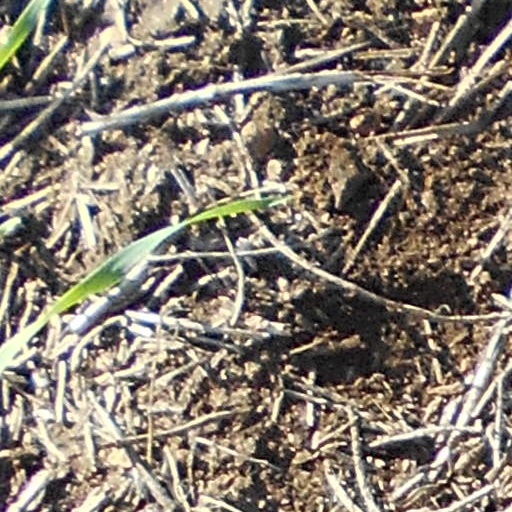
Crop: wheat